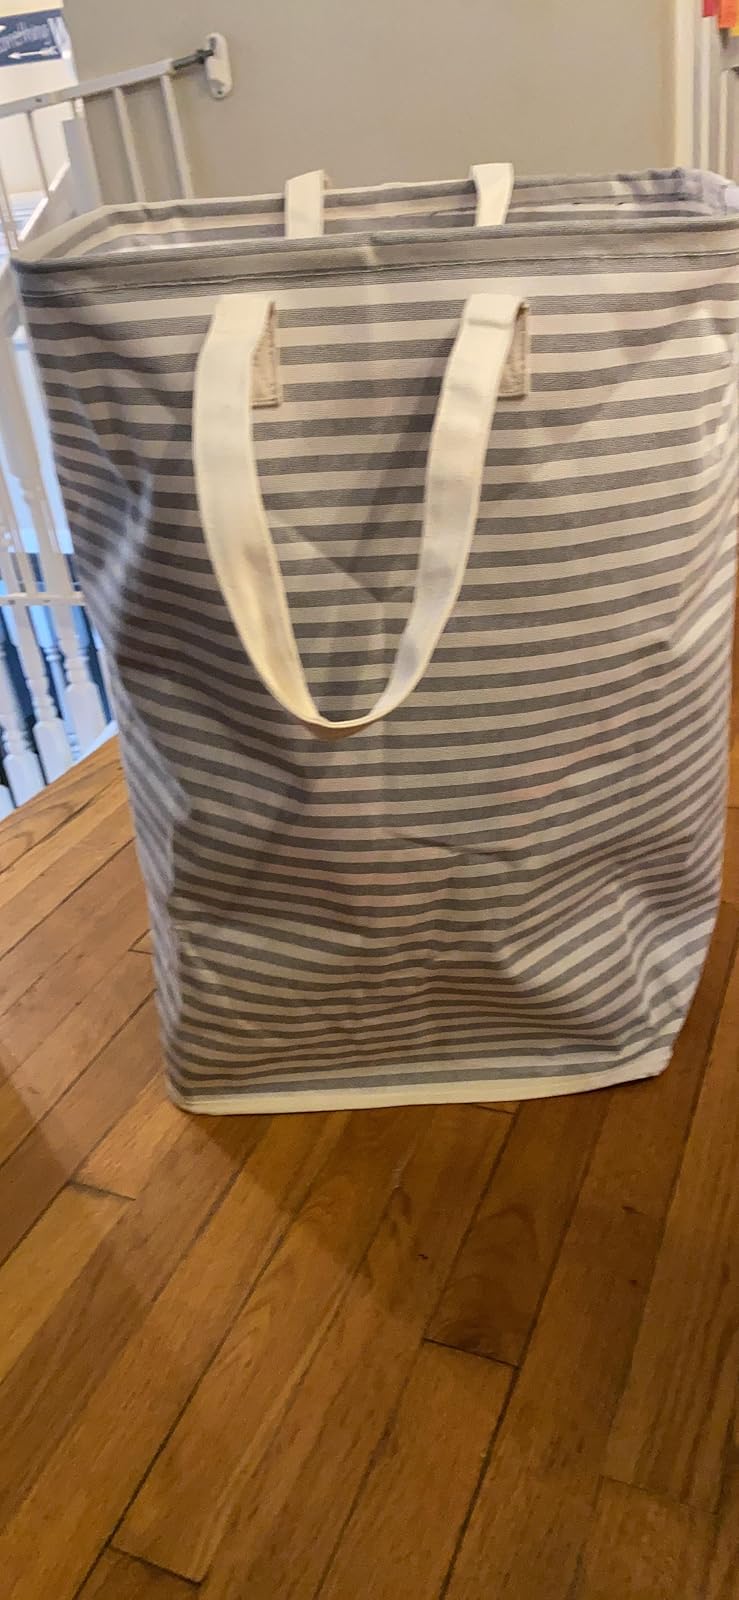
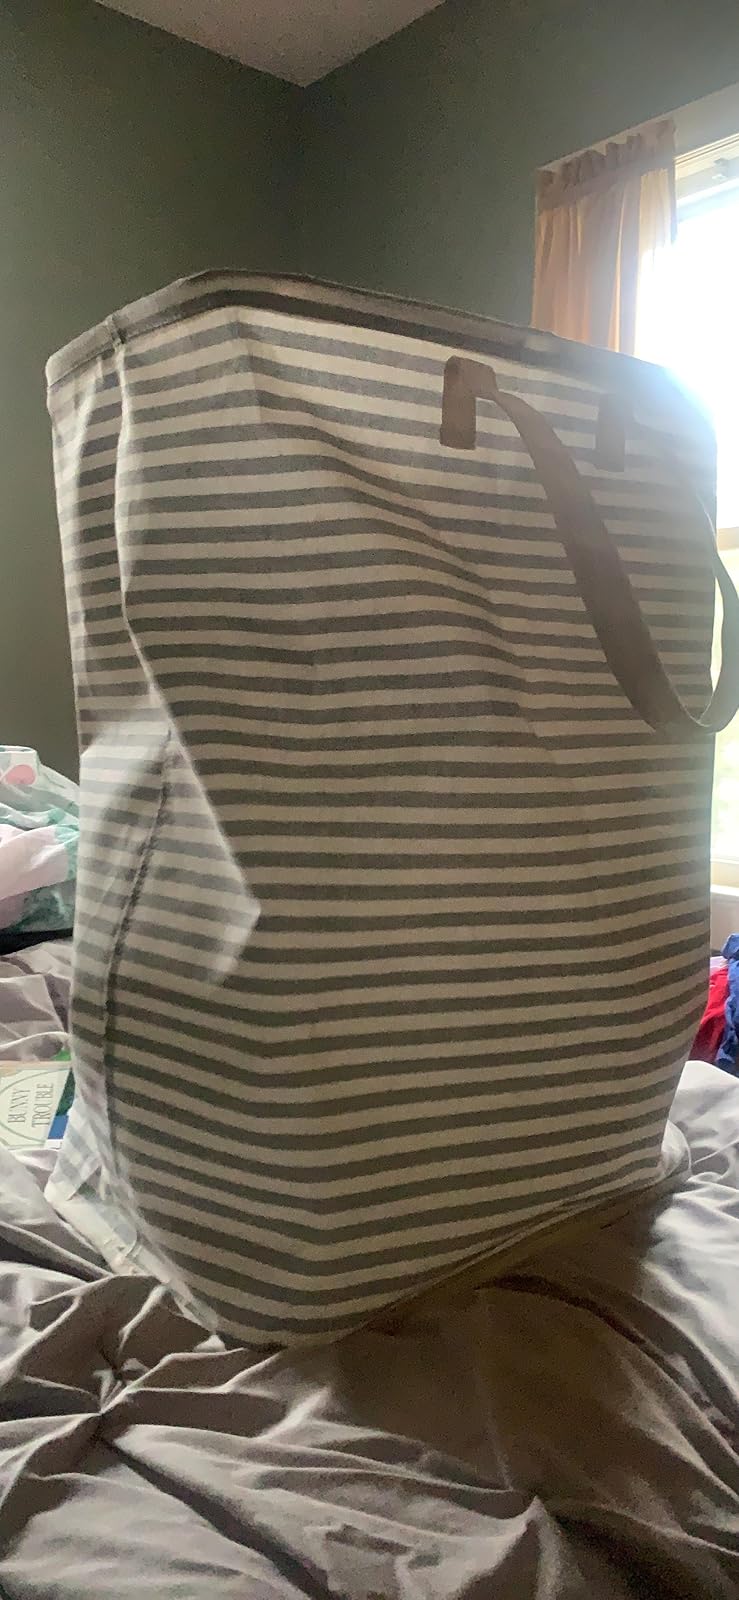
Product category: items_hamper
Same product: yes